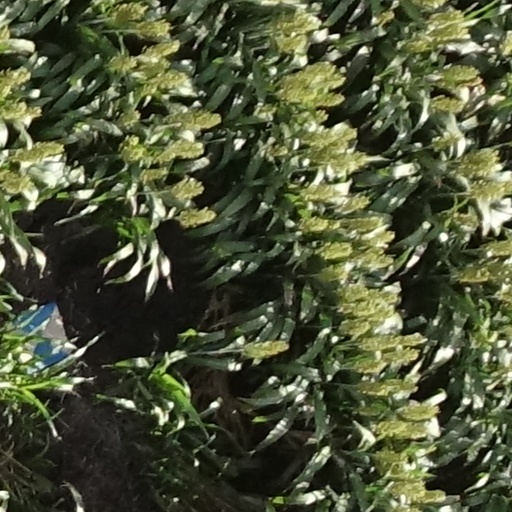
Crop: sorghum